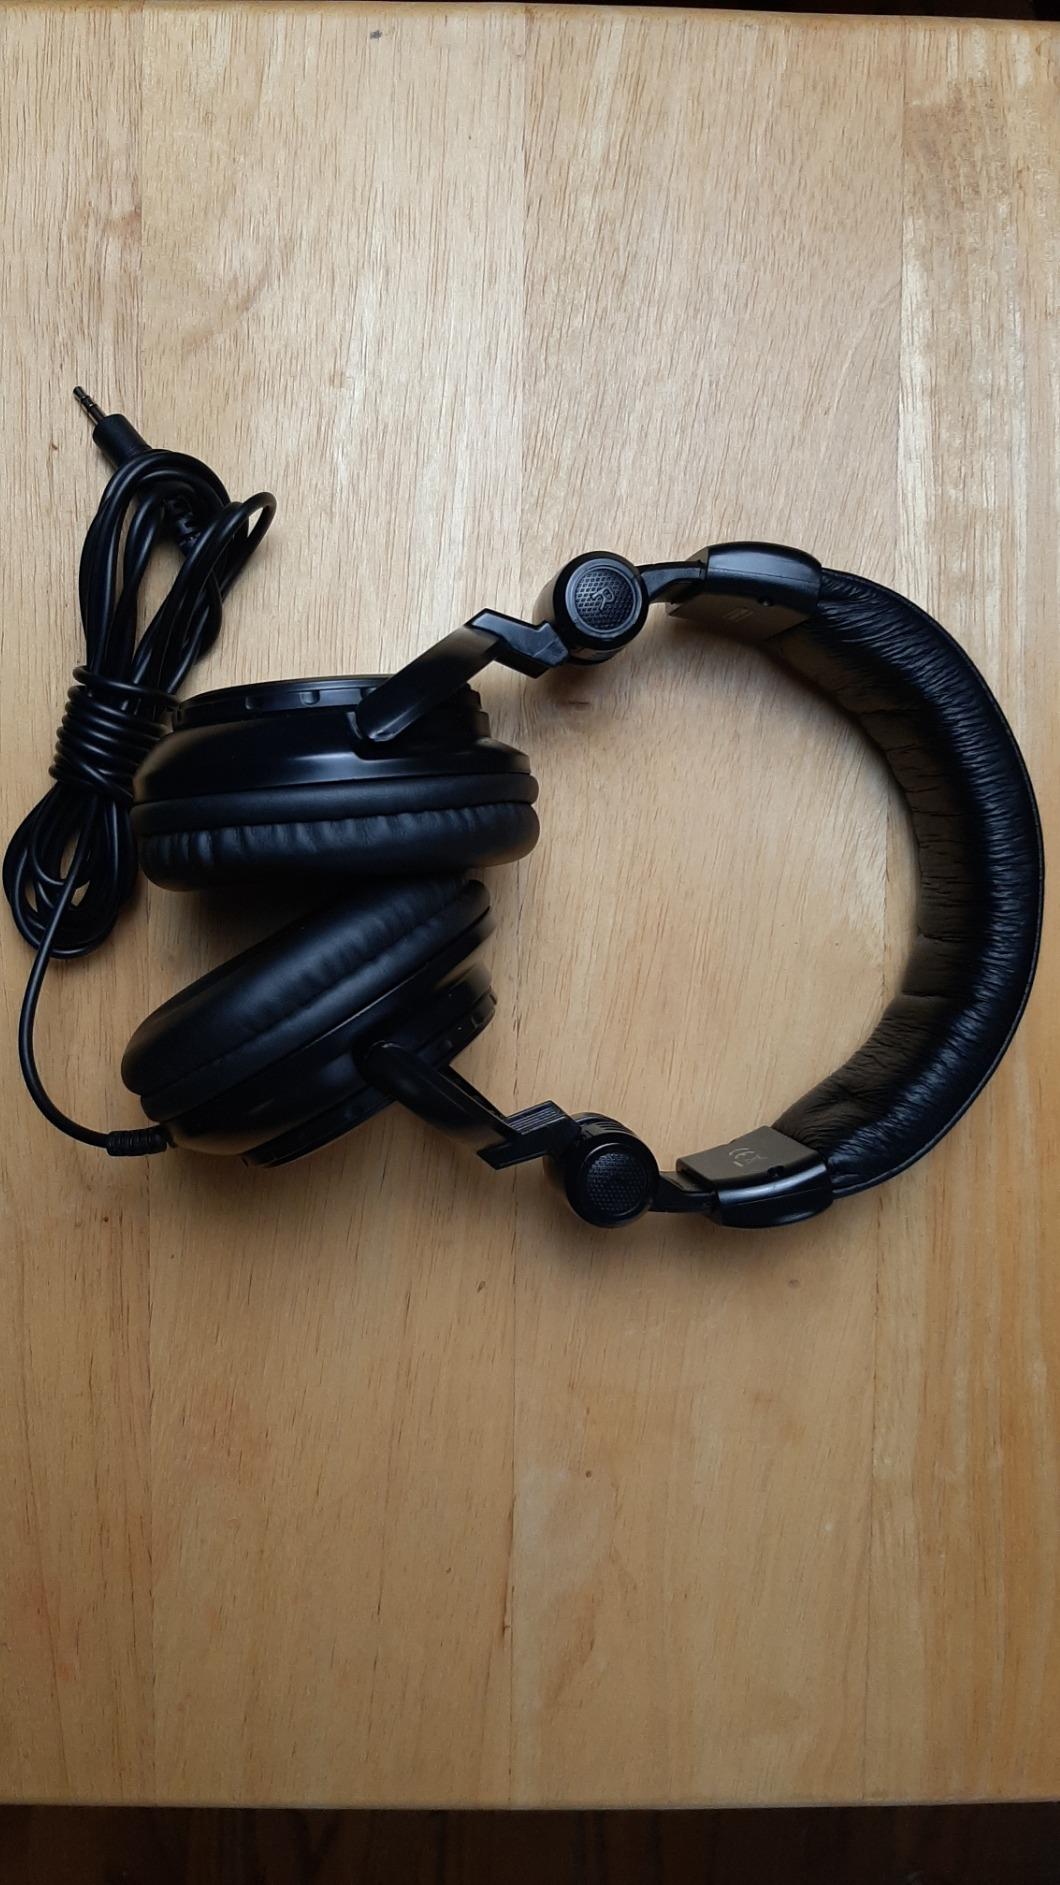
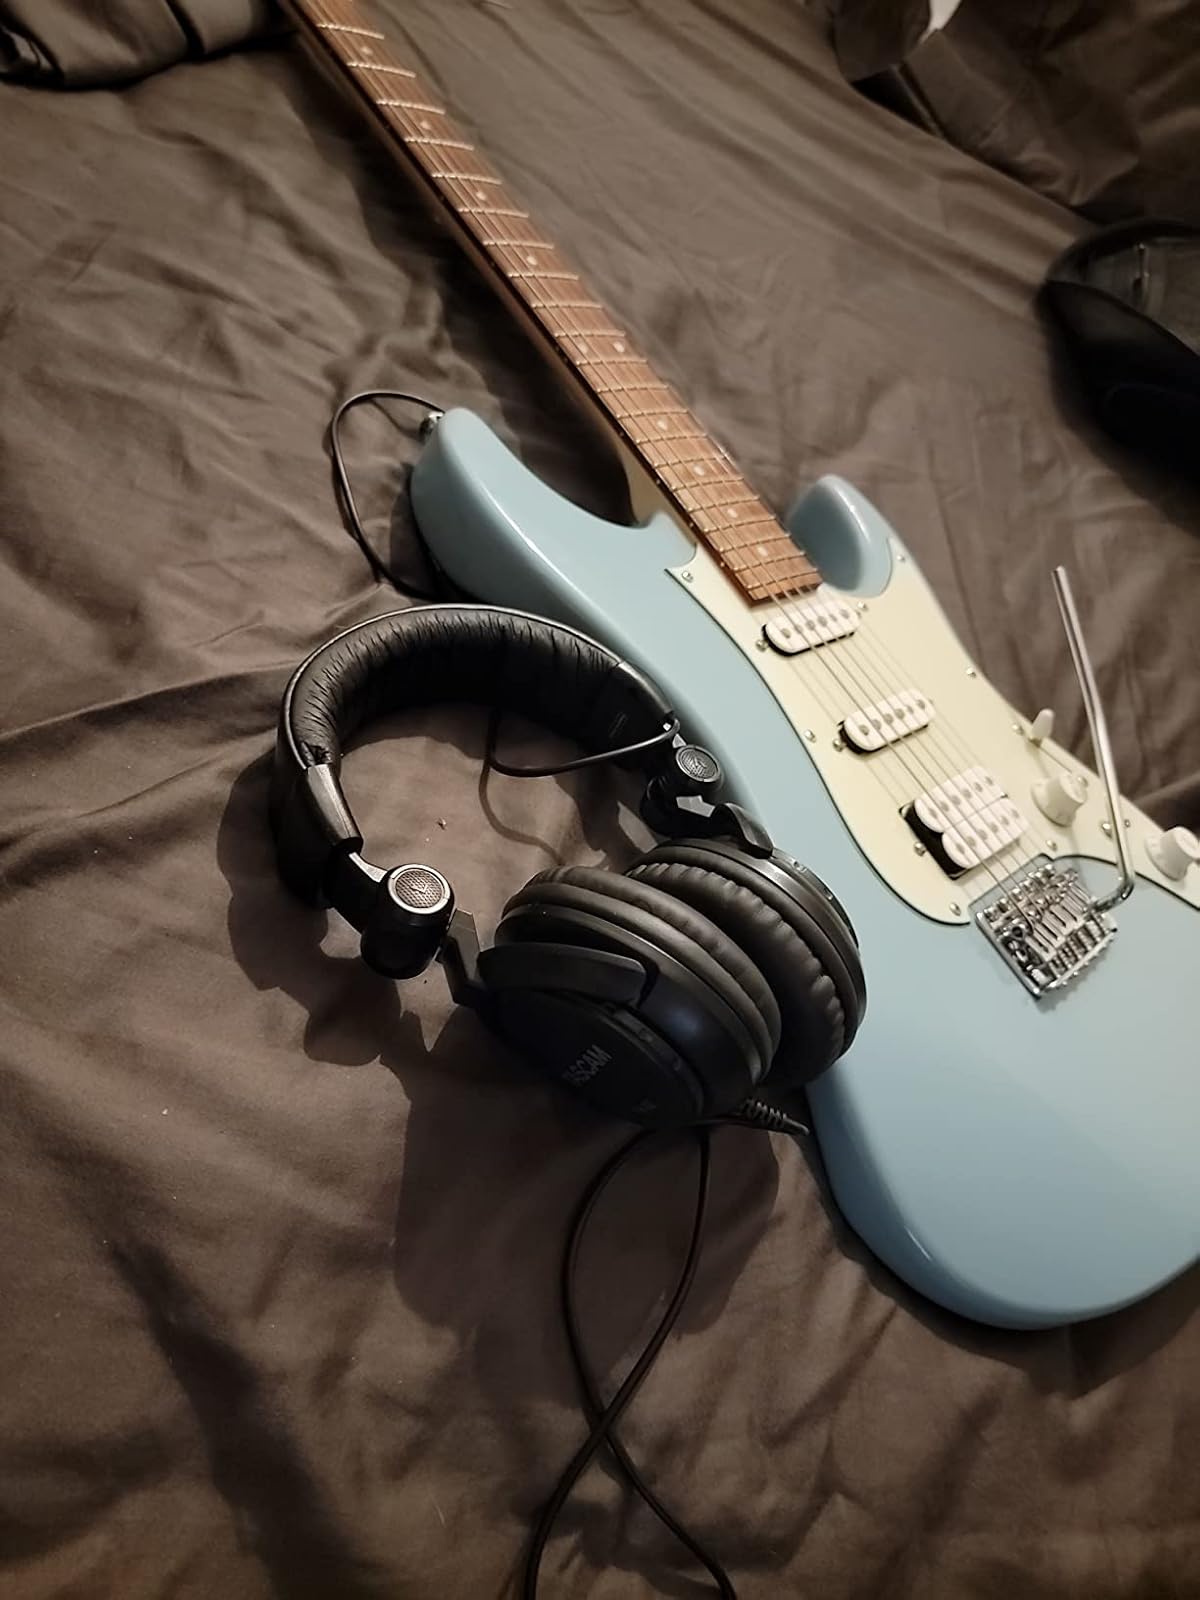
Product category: headphones
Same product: yes